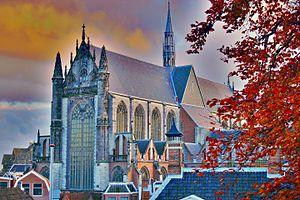
Hooglandse Kerk est une église gothique datant du XVᵉ siècle, qui se situe au cœur de la ville de Leyde, aux Pays-Bas. Cette église dédiée à saint Pancrace est aujourd'hui le lieu de culte des paroissiens de l'Église protestante des Pays-Bas.